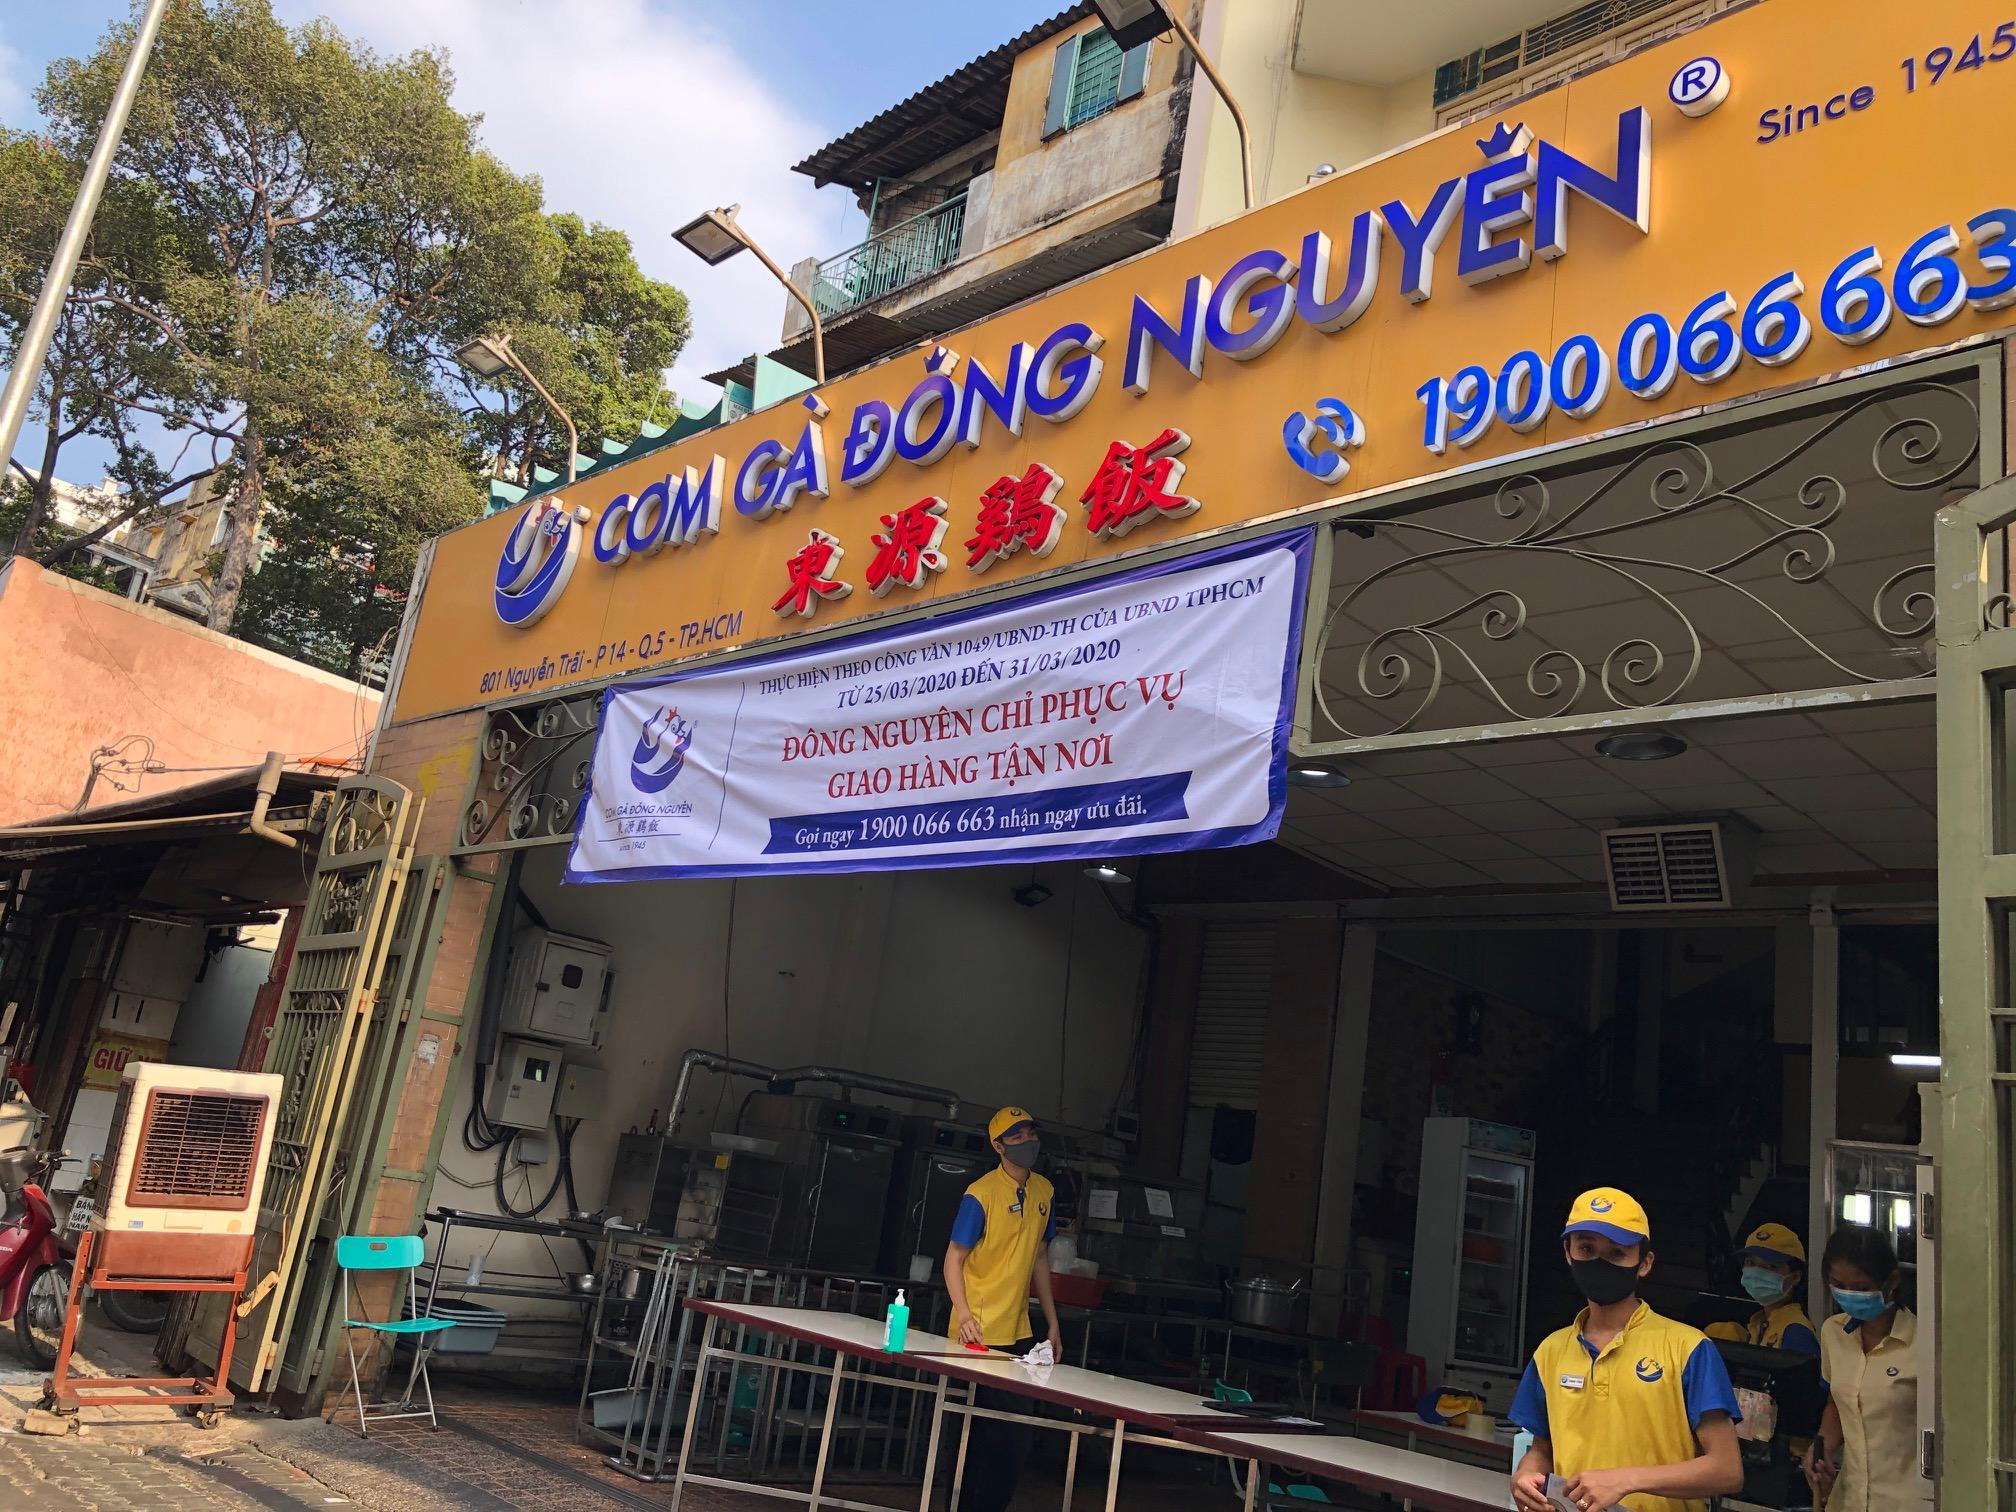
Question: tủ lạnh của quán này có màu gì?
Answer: tủ lạnh của quán này có màu trắng